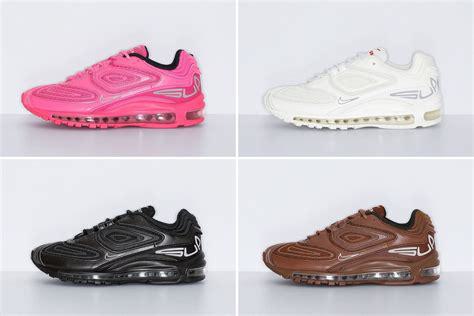
Brand: Nike
Model: Air Max 98